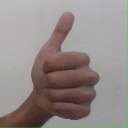
अक्षर: थ